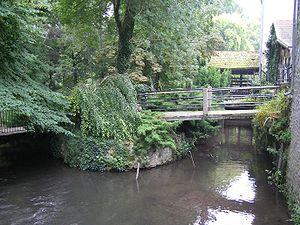
La Juine à Ormoy-la-Rivière
Le département de l'Essonne est un département français situé au sud de Paris, dans la région Île-de-France, pour partie intégré à l'agglomération parisienne, qui tire son nom de la rivière Essonne dont le cours traverse le territoire selon un axe sud-nord jusqu’à la confluence avec la Seine.
La Juine est une rivière de France, longue de 55 km, affluent de la rive gauche de l'Essonne et sous-affluent de la Seine.
Ormoy-la-Rivière est une commune française située à cinquante-trois kilomètres au sud-ouest de Paris dans le département de l'Essonne en région Île-de-France.